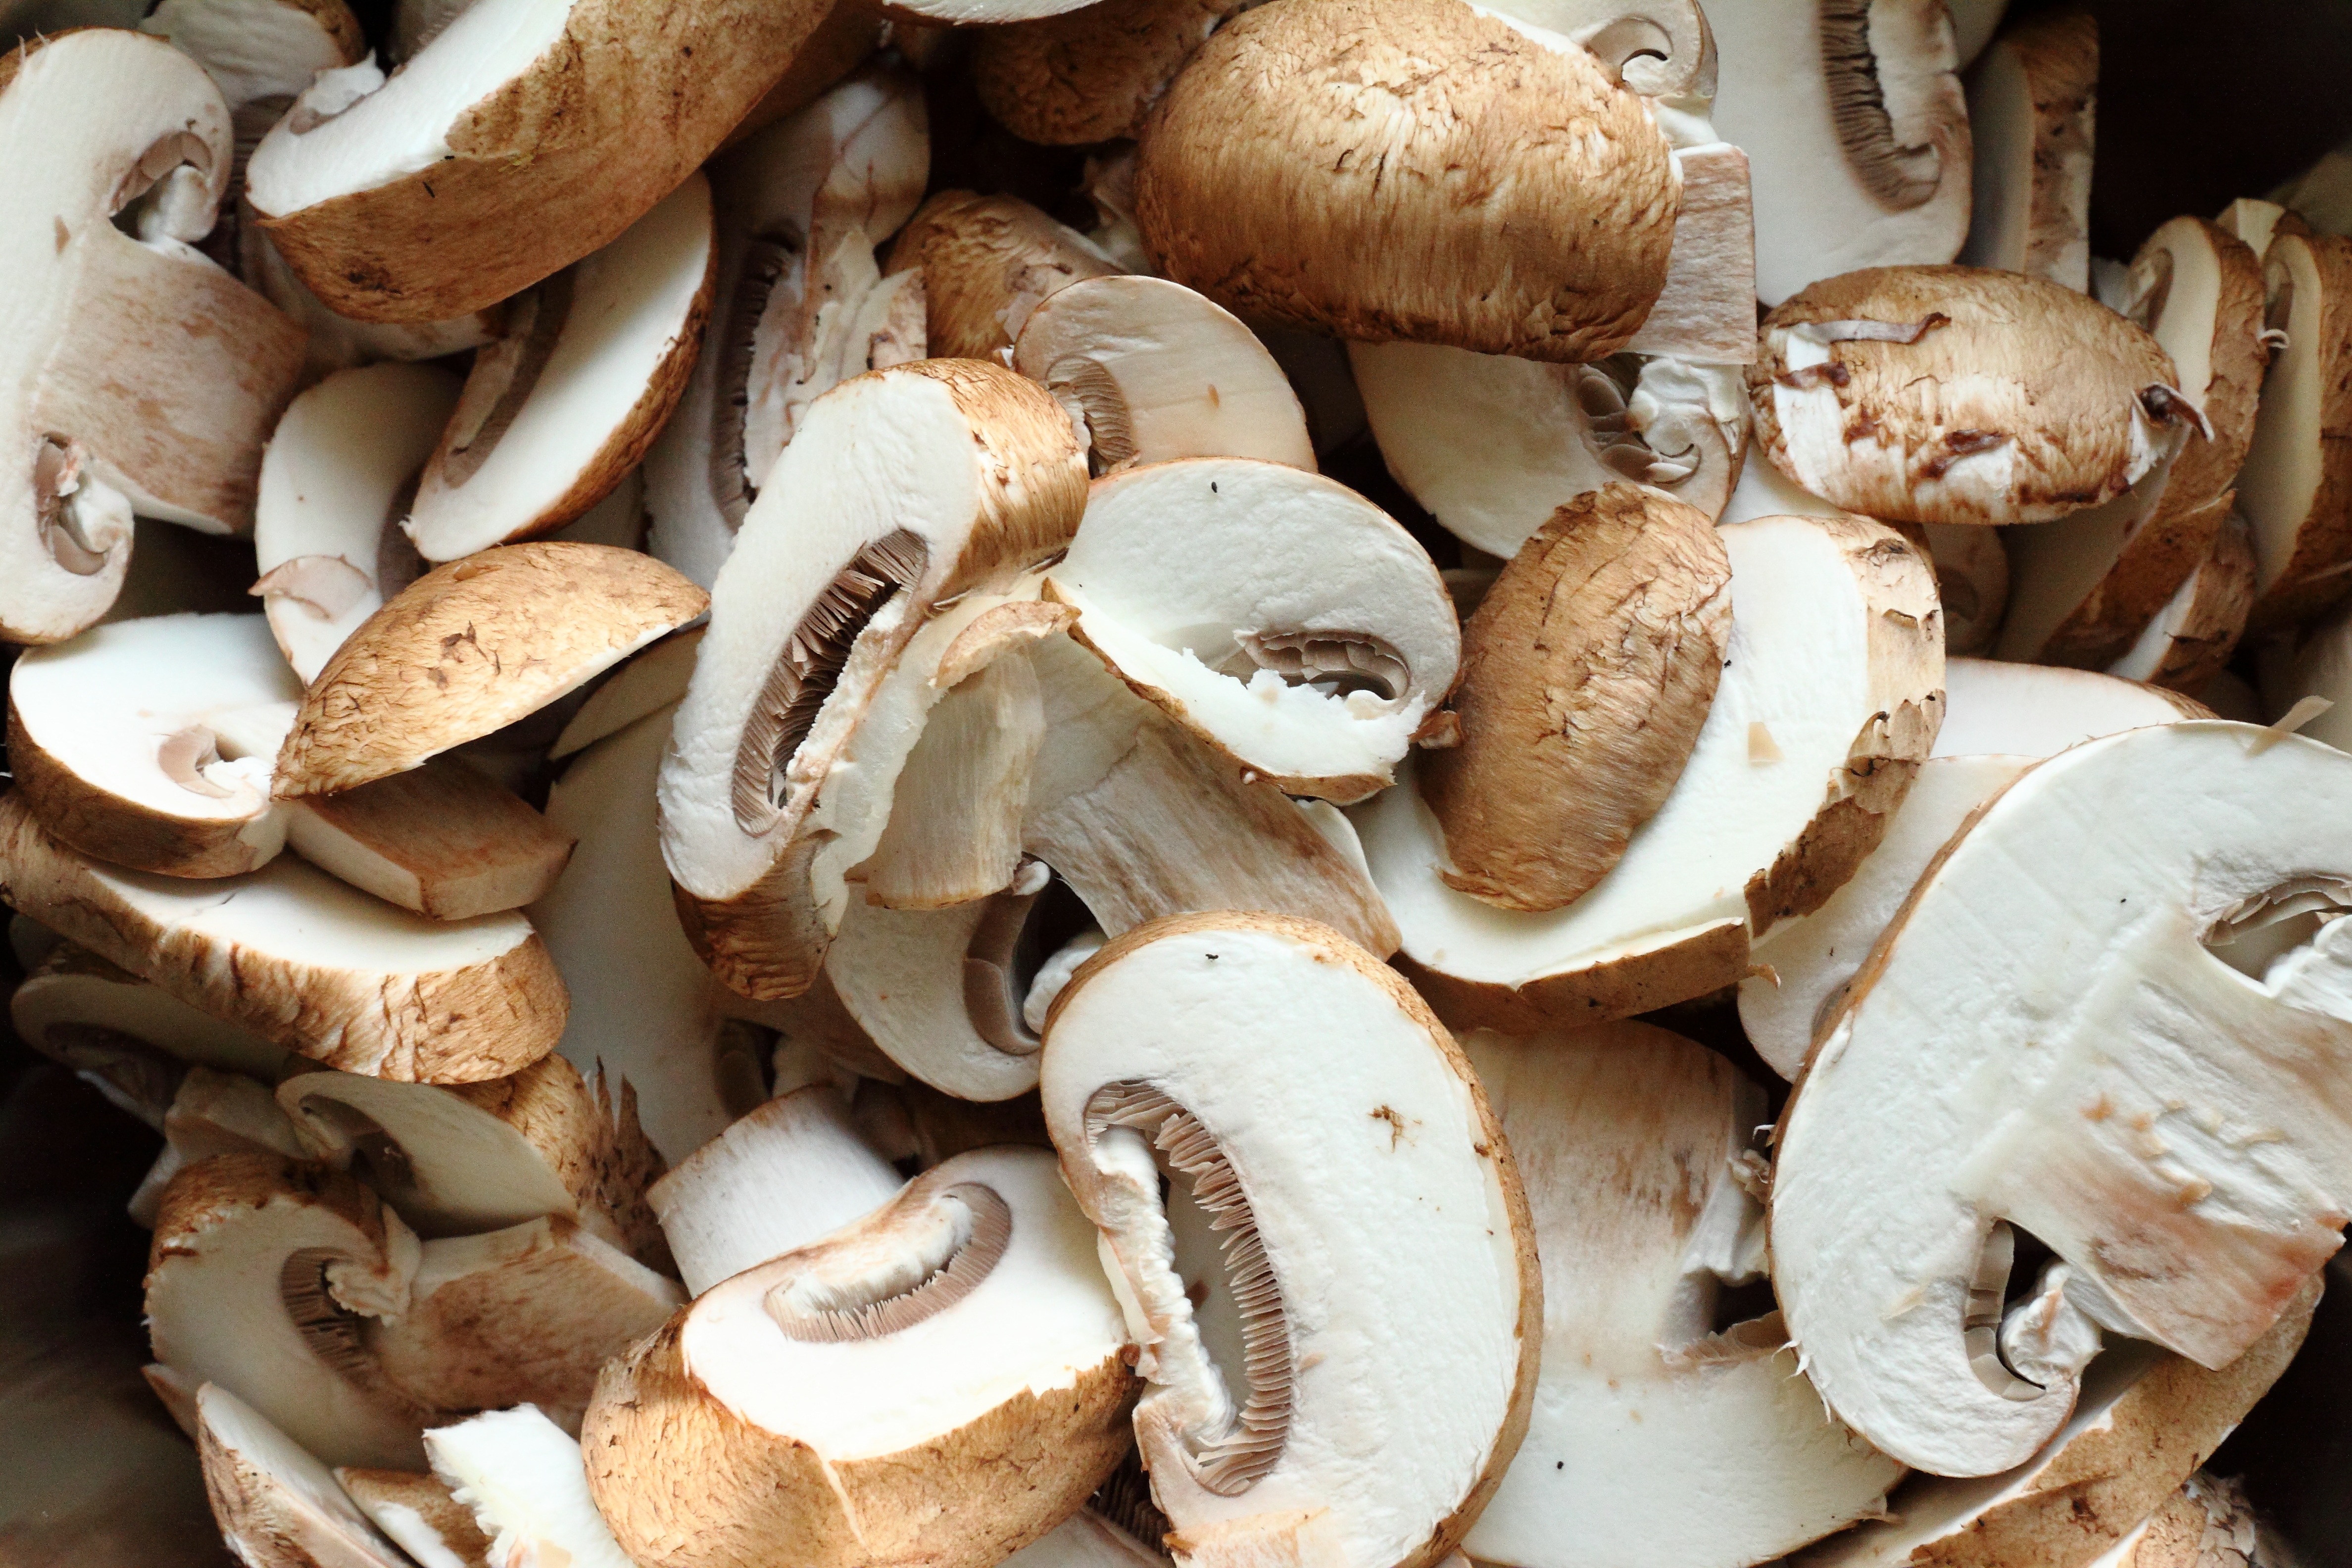
food, cooking, ingredient, vegetable, mushroom, cutting, fungus, fungi, edible, agaricus, matsutake, oyster mushroom, edible mushroom, shiitake, medicinal mushroom, agaricomycetes, agaricaceae, champignon mushroom, pleurotus eryngii, button mushroom